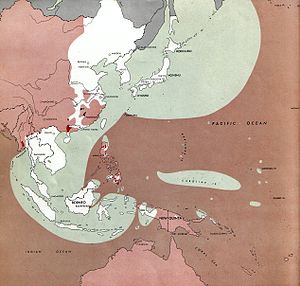
Atlas of the World Battle Fronts / 1945 / August 1945 / 15.
Stillehavskrigen
Public domainet Atlas of the World Battle Fronts in Semimonthly Phases to August 15 1945 var et dokument produceret for Chief of Staff der hørte under United States Army i 1945.